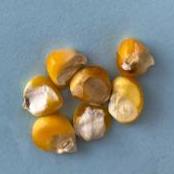
Maize quality: Bad